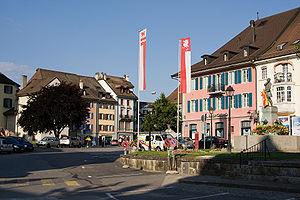
Pierre-Nicolas Chenaux, né le 26 février 1740 à La Tour-de-Trême et mort le 4 mai 1781 près de Posieux, est une personnalité politique suisse, responsable d'un soulèvement dans le canton de Fribourg en 1781.
Bulle est une localité et une commune suisse du canton de Fribourg, chef-lieu du district de la Gruyère. Elle se place au deuxième rang des villes les plus peuplées du canton après Fribourg.